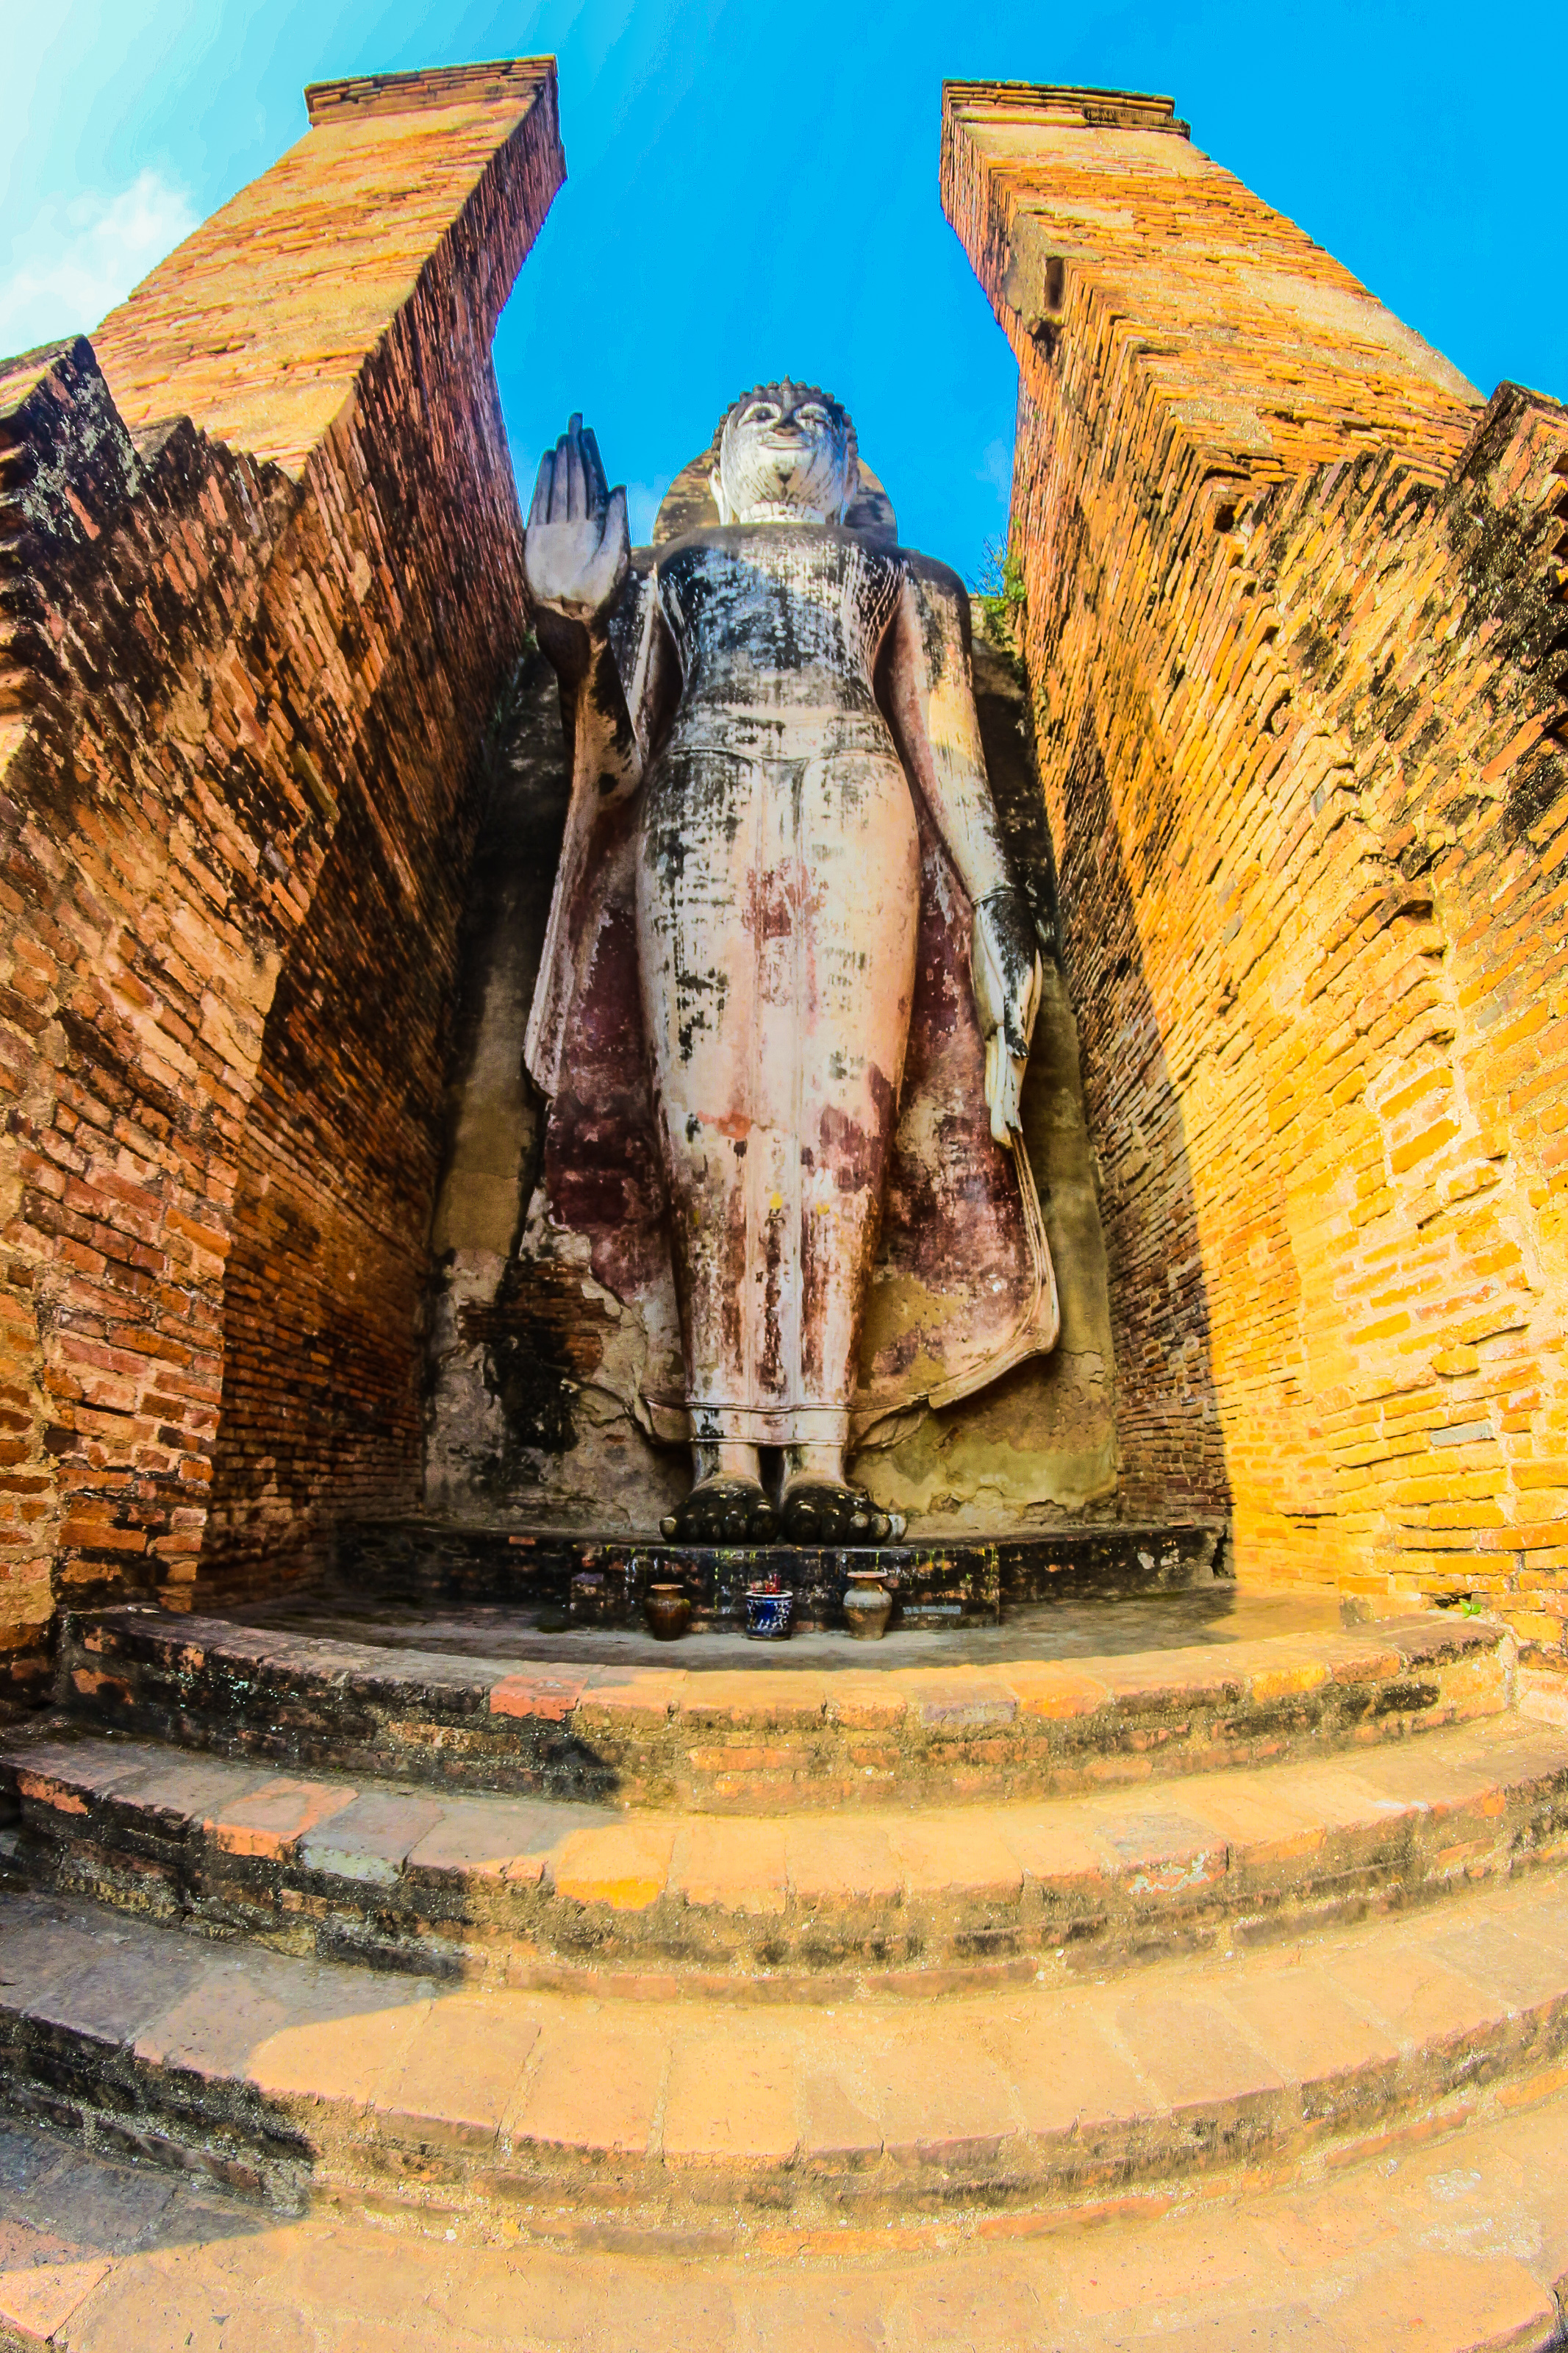
ancient, archeology, architecture, art, asia, buddha, buddhism, buddhist, civilization, cultural, culture, destination, east, famous, heritage, historical, history, landmark, meditation, old, pagoda, park, religion, ruin, scene, sculpture, seated, siam, site, southeast, statue, stone, sukhothai, symbols, temple, thai, thailand, thailand temple, tourism, tourist, traditional, travel, unesco, wat, worship, sky, water, rock, tree, monument, historic site, landscape, stock photography, wildlife, ancient history, vacation, world